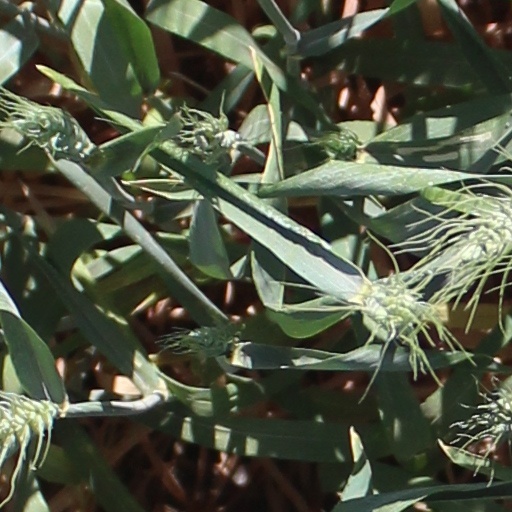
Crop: wheat